Royce Gracie

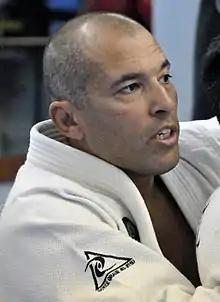
Gracie in 2010

On March 11, 2011, Royce Gracie's profile was added back to ufc.com active fighters list as a middleweight. His manager stated that they were actively negotiating with the UFC for a return to the Octagon and said it was just a matter of "getting it nailed down" and that there was plenty of time for it.